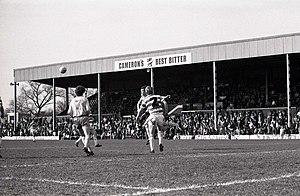
Belle Vue était le stade de football principal de la ville de Doncaster. Il s'agissait du stade utilisé par les Doncaster Rovers. La capacité de cette enceinte était de 11 000 places.